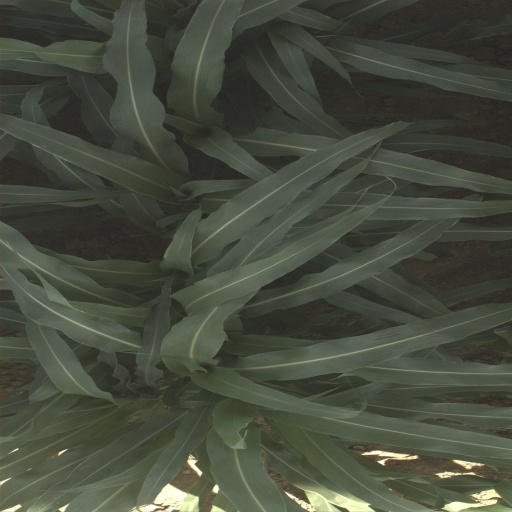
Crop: sorghum